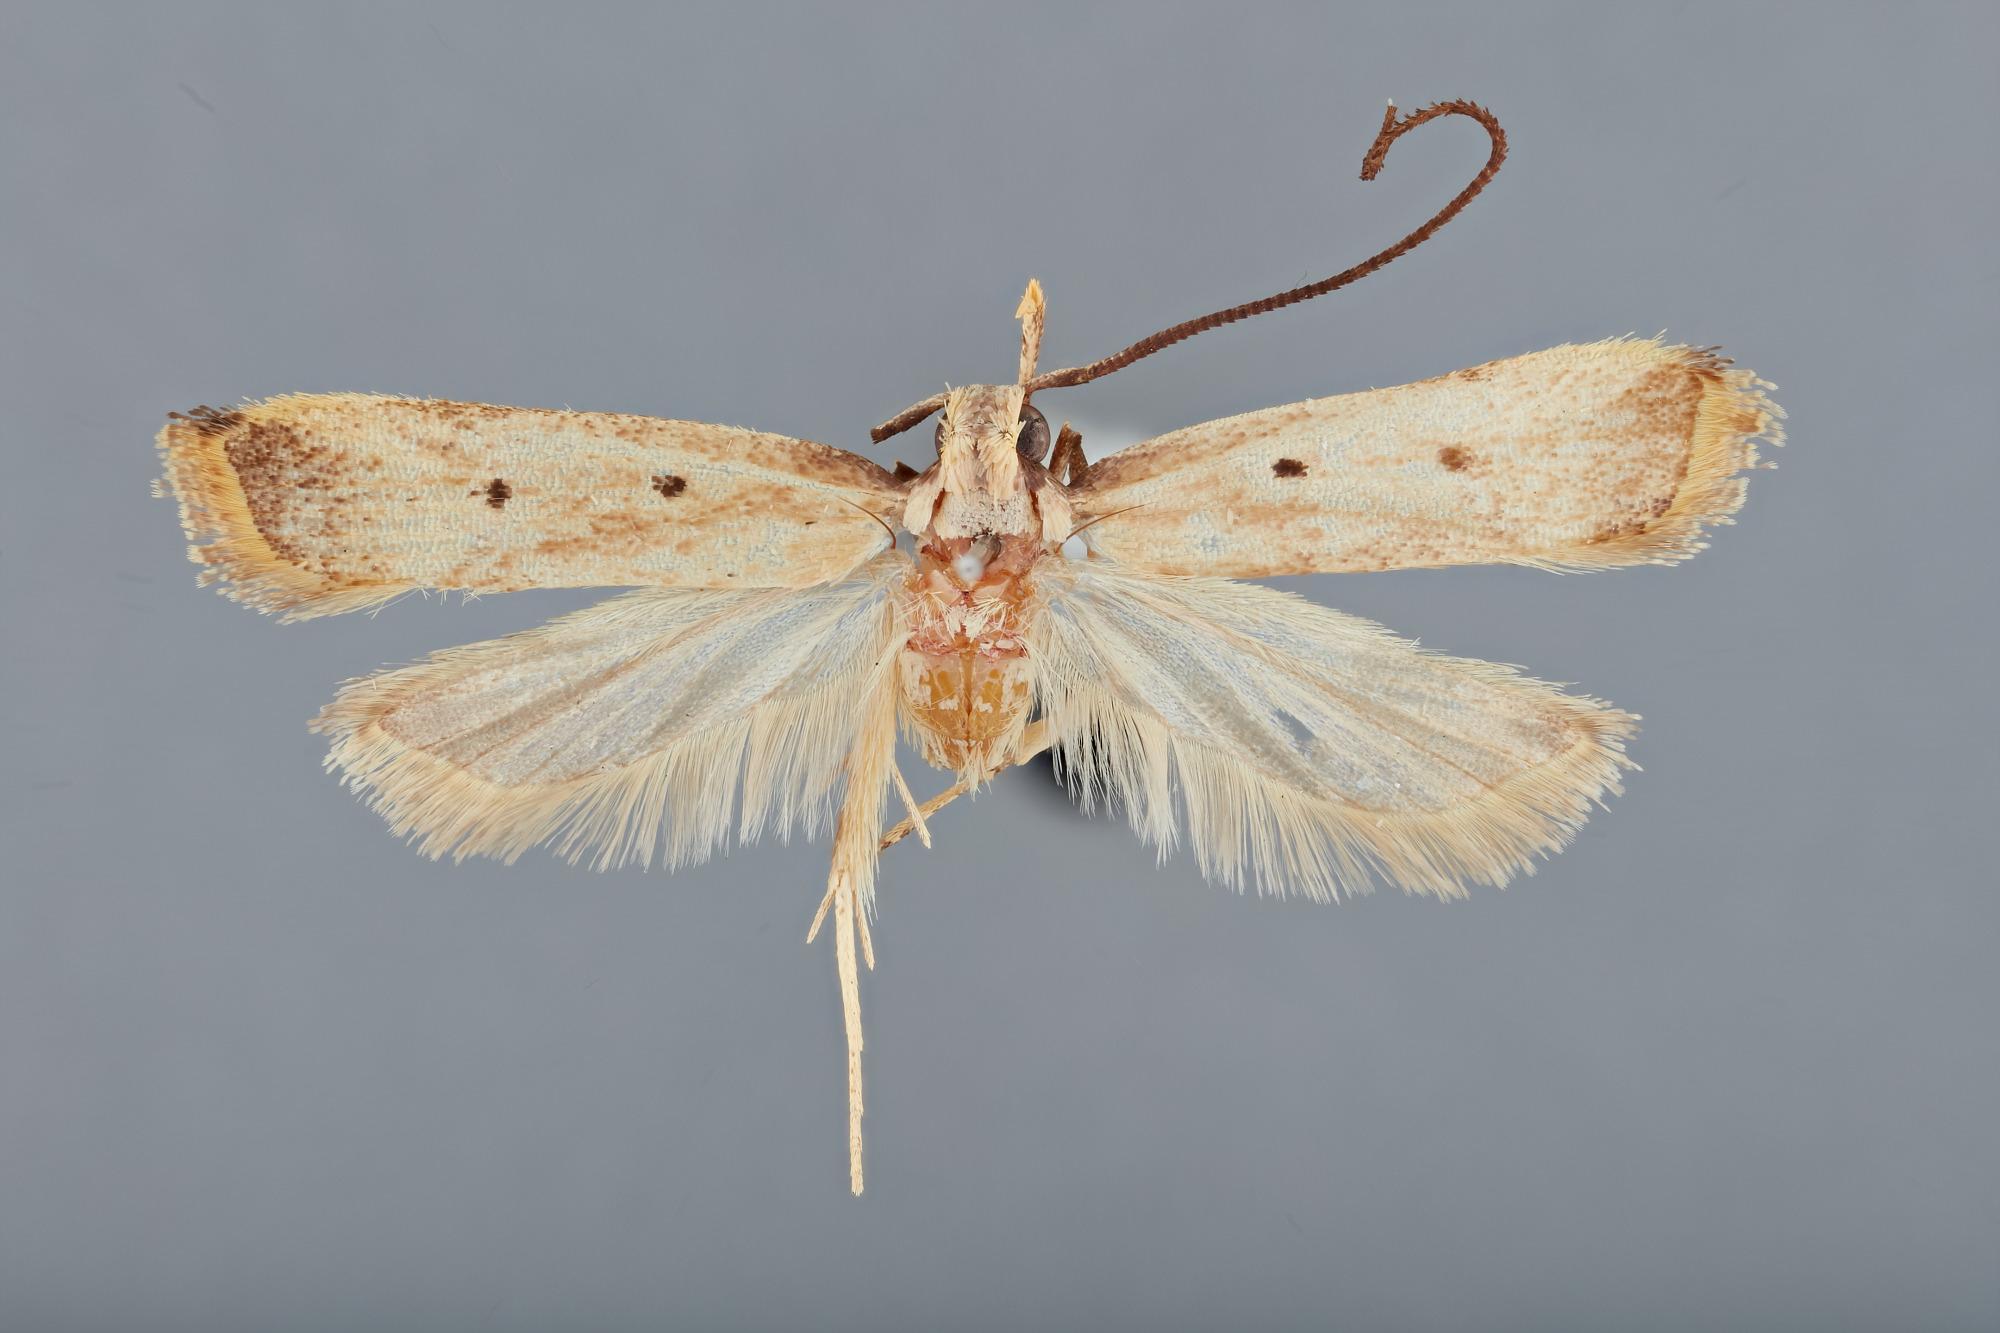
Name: Lecithocera spinulata
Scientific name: Lecithocera spinulata Park, 2012
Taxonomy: Animalia, Arthropoda, Hexapoda, Insecta, Lepidoptera, Glossata, Lecithoceridae
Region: V. O. Becker
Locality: Brahman Mission, Madang, Papua New Guinea
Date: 11 Oct 1992 to 15 Oct 1992